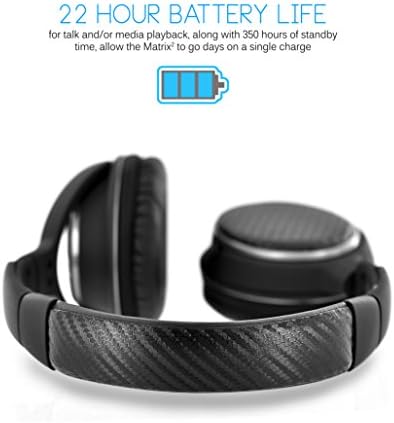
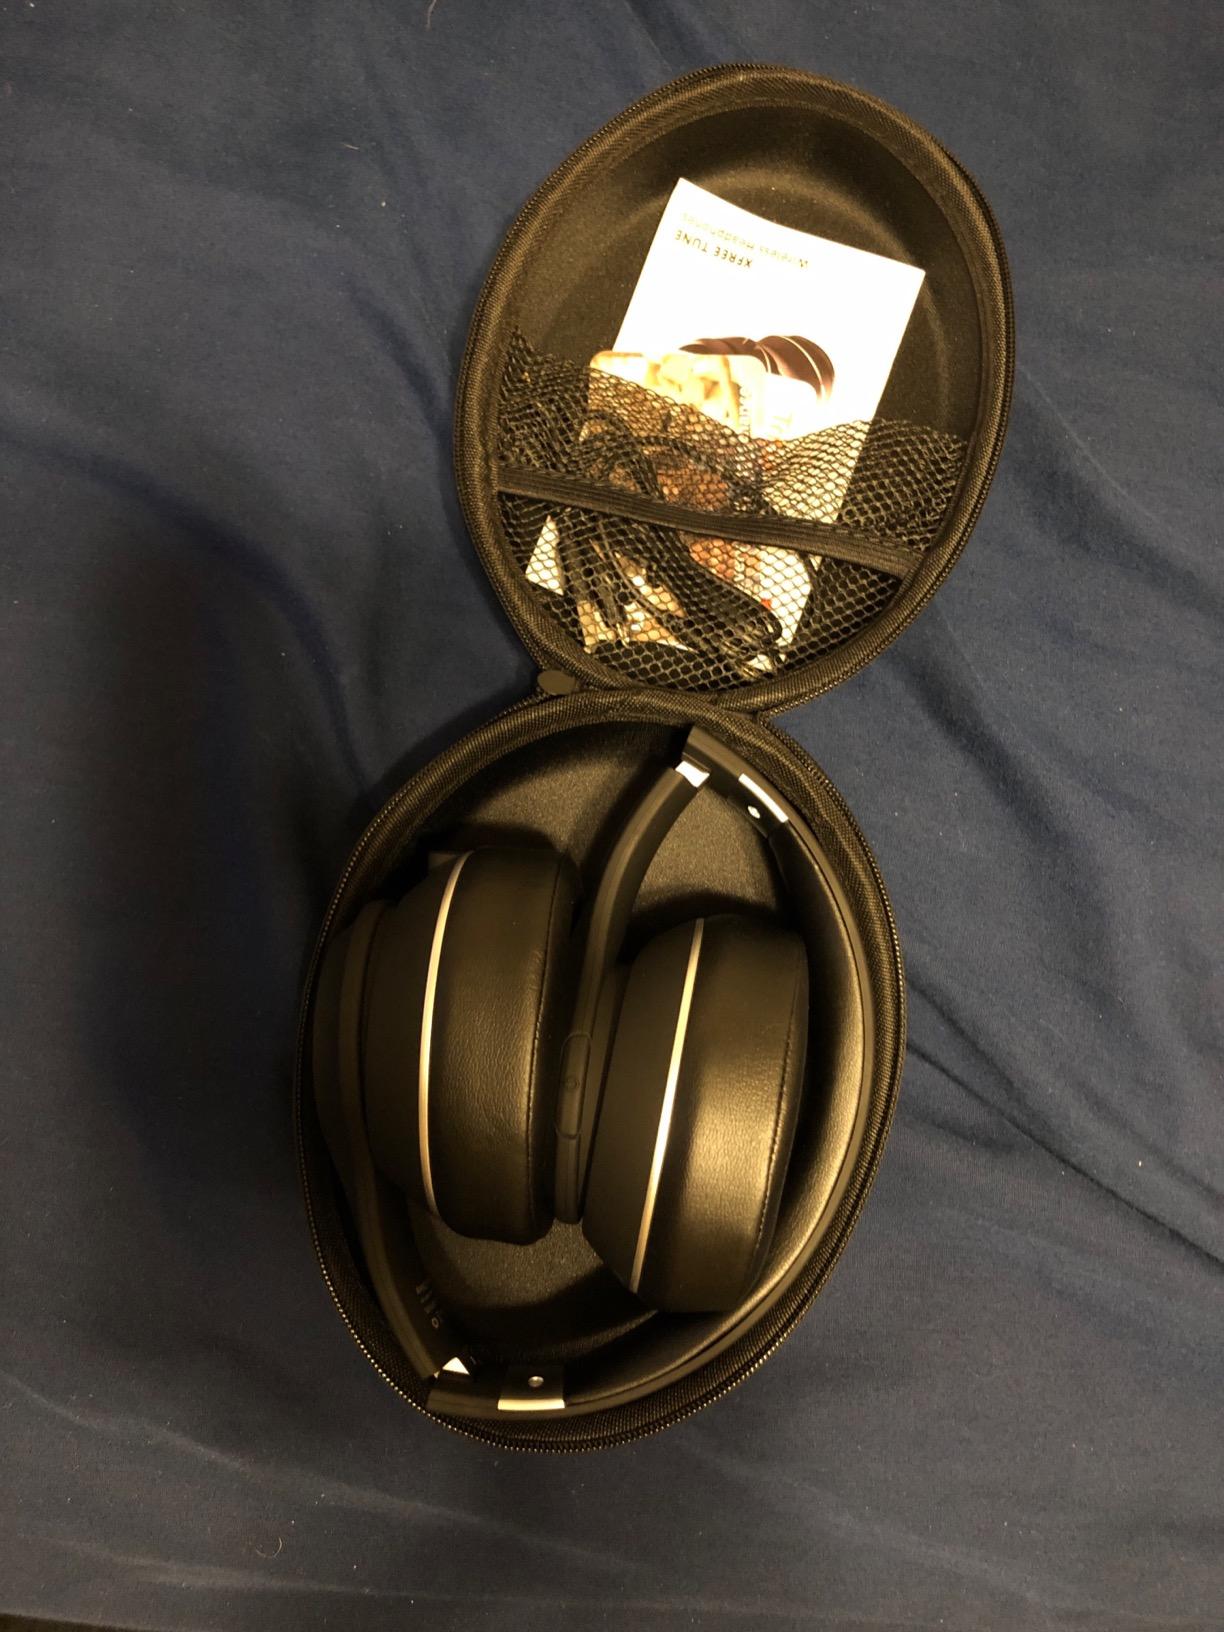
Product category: headphones
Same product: no